Riviera delle Palme (Marche)

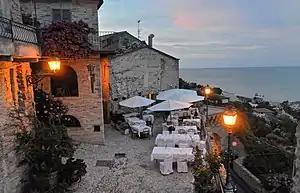
The Grottammare "High Country" which has received an award by I Borghi più belli d'Italia

Grottammare is another renowned tourist resorts of the Marche region, awarded the Blue Flag beach several times by the Touring Club Italiano.